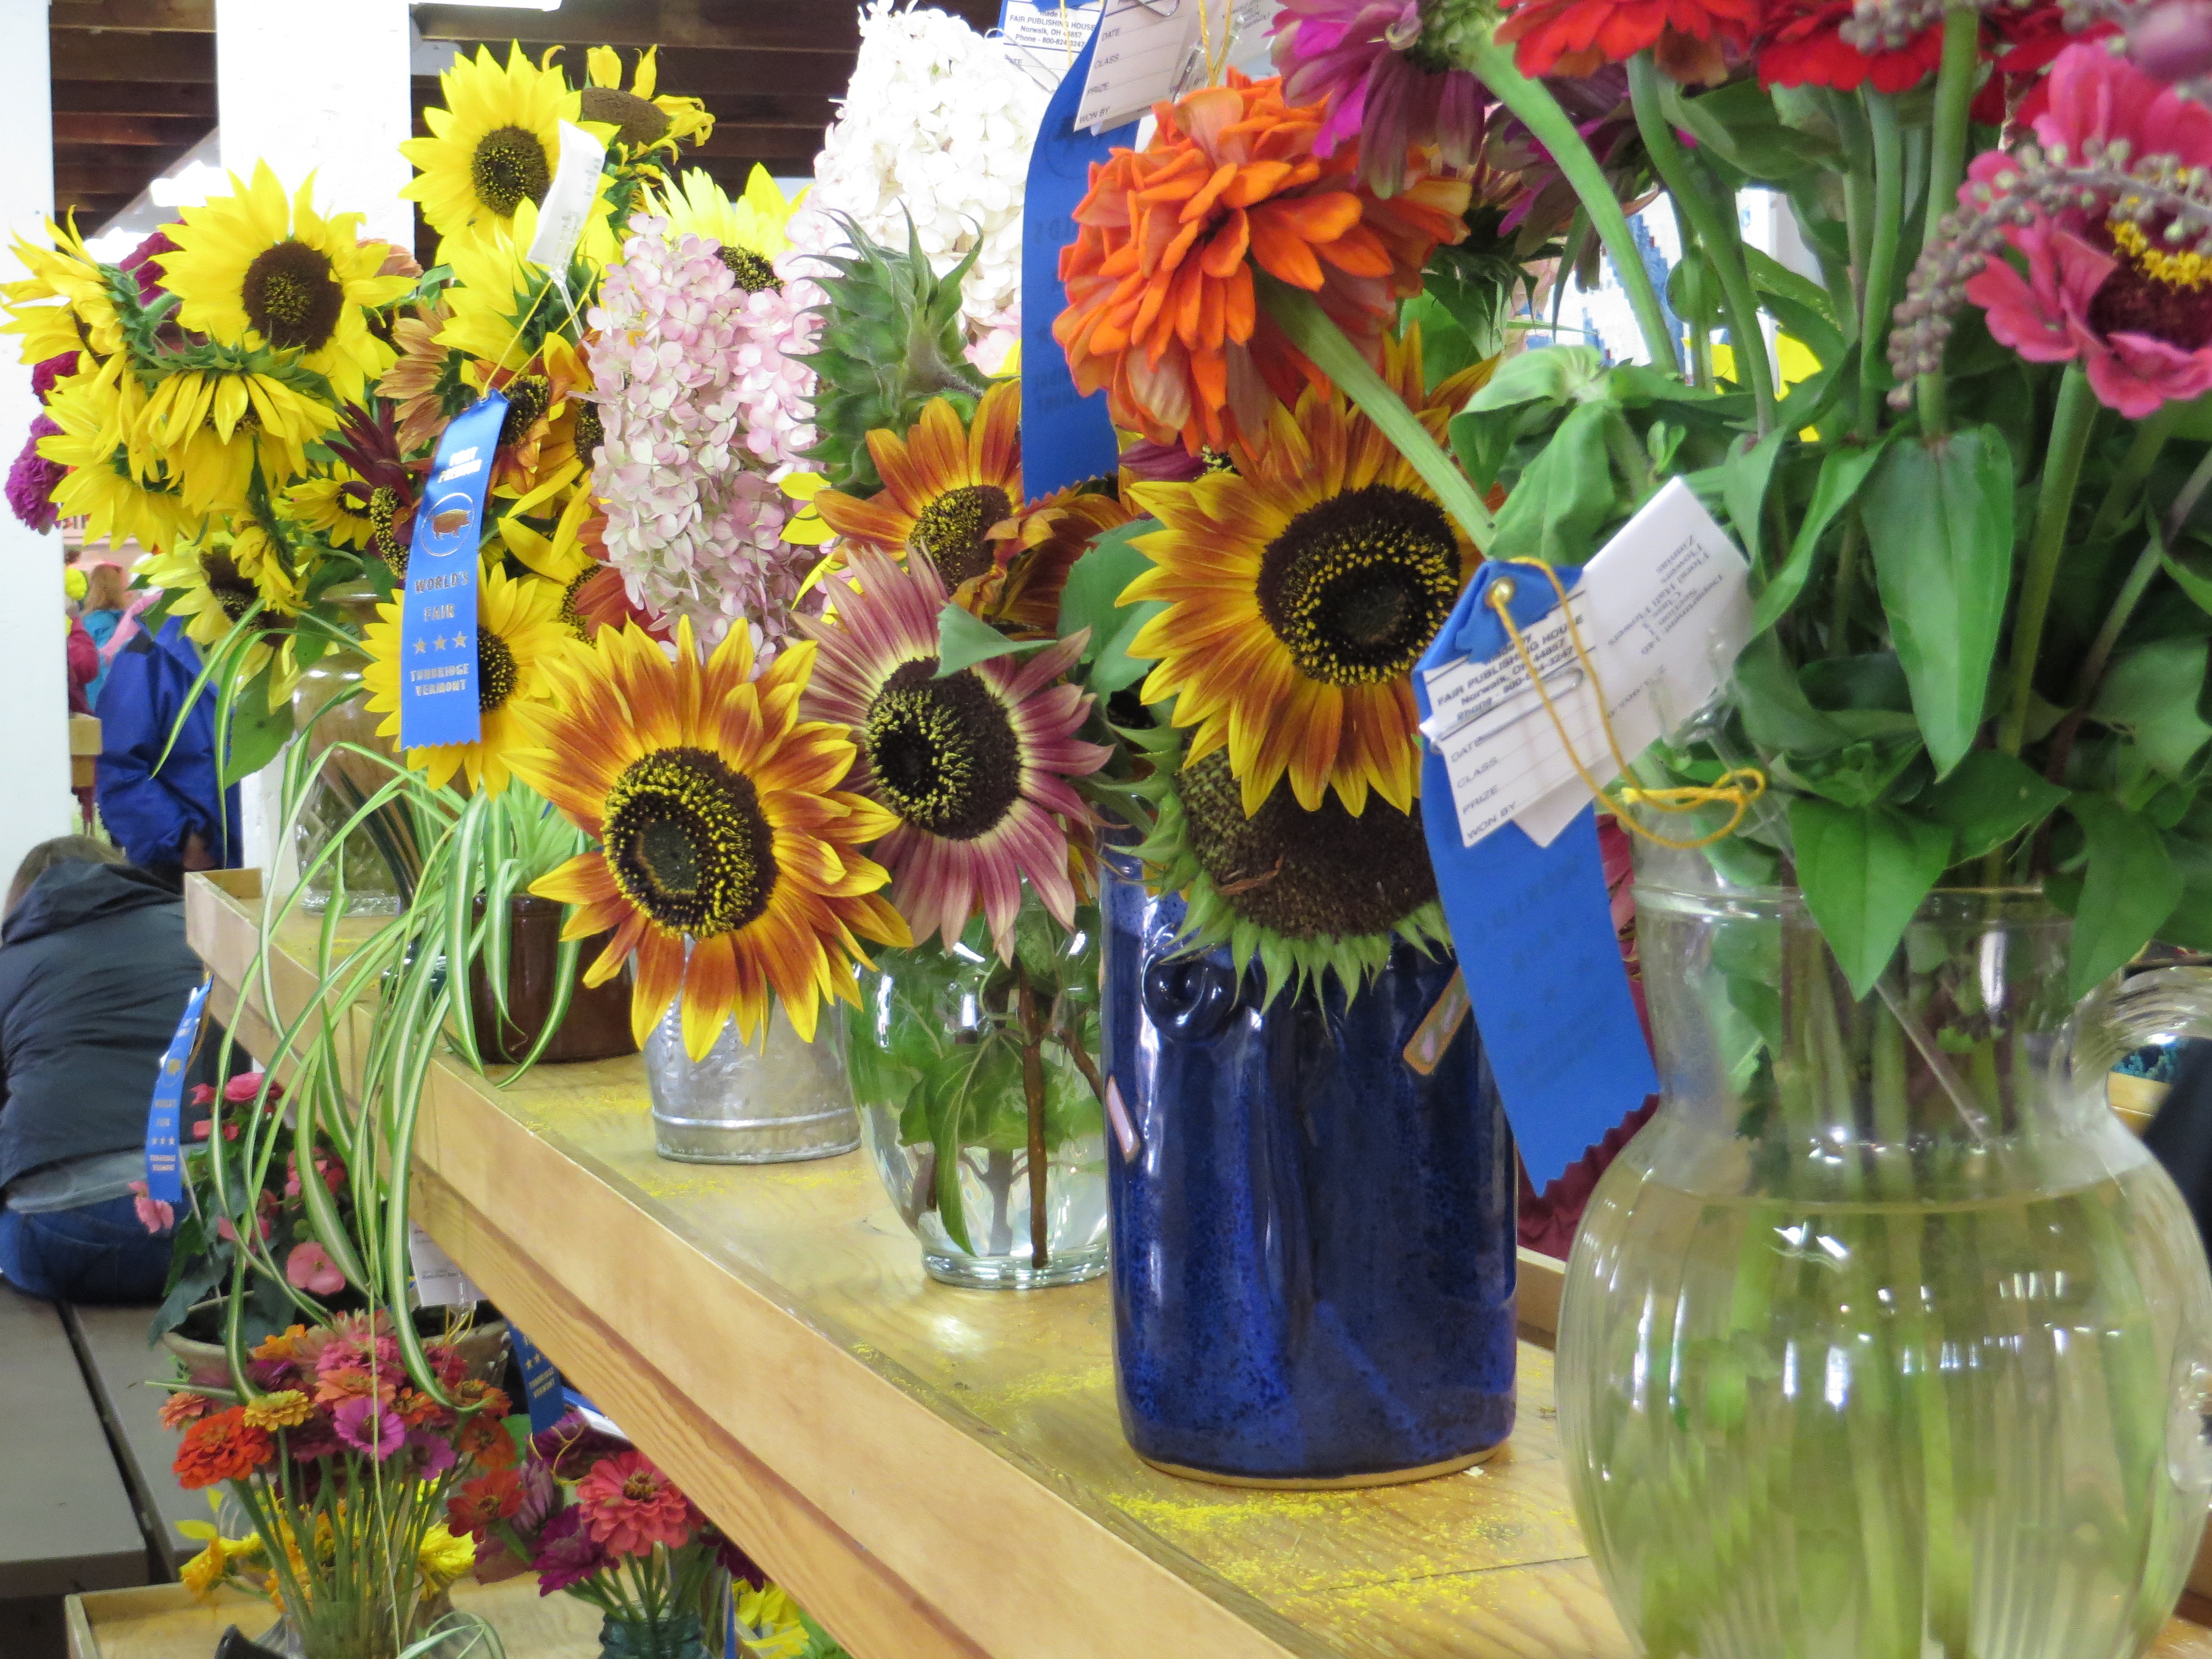
plant, flower, flora, flowers, competition, art, sunflowers, vases, fair, bouquet of flowers, floristry, retail, flowering plant, daisy family, flower bouquet, cut flowers, floral design, centrepiece, annual plant, blue ribbon winners, land plant, flower arranging